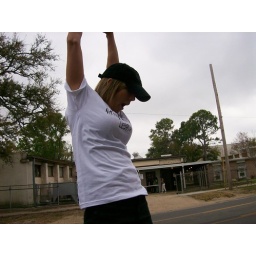
dancing in the truck bed